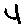
Label: 4